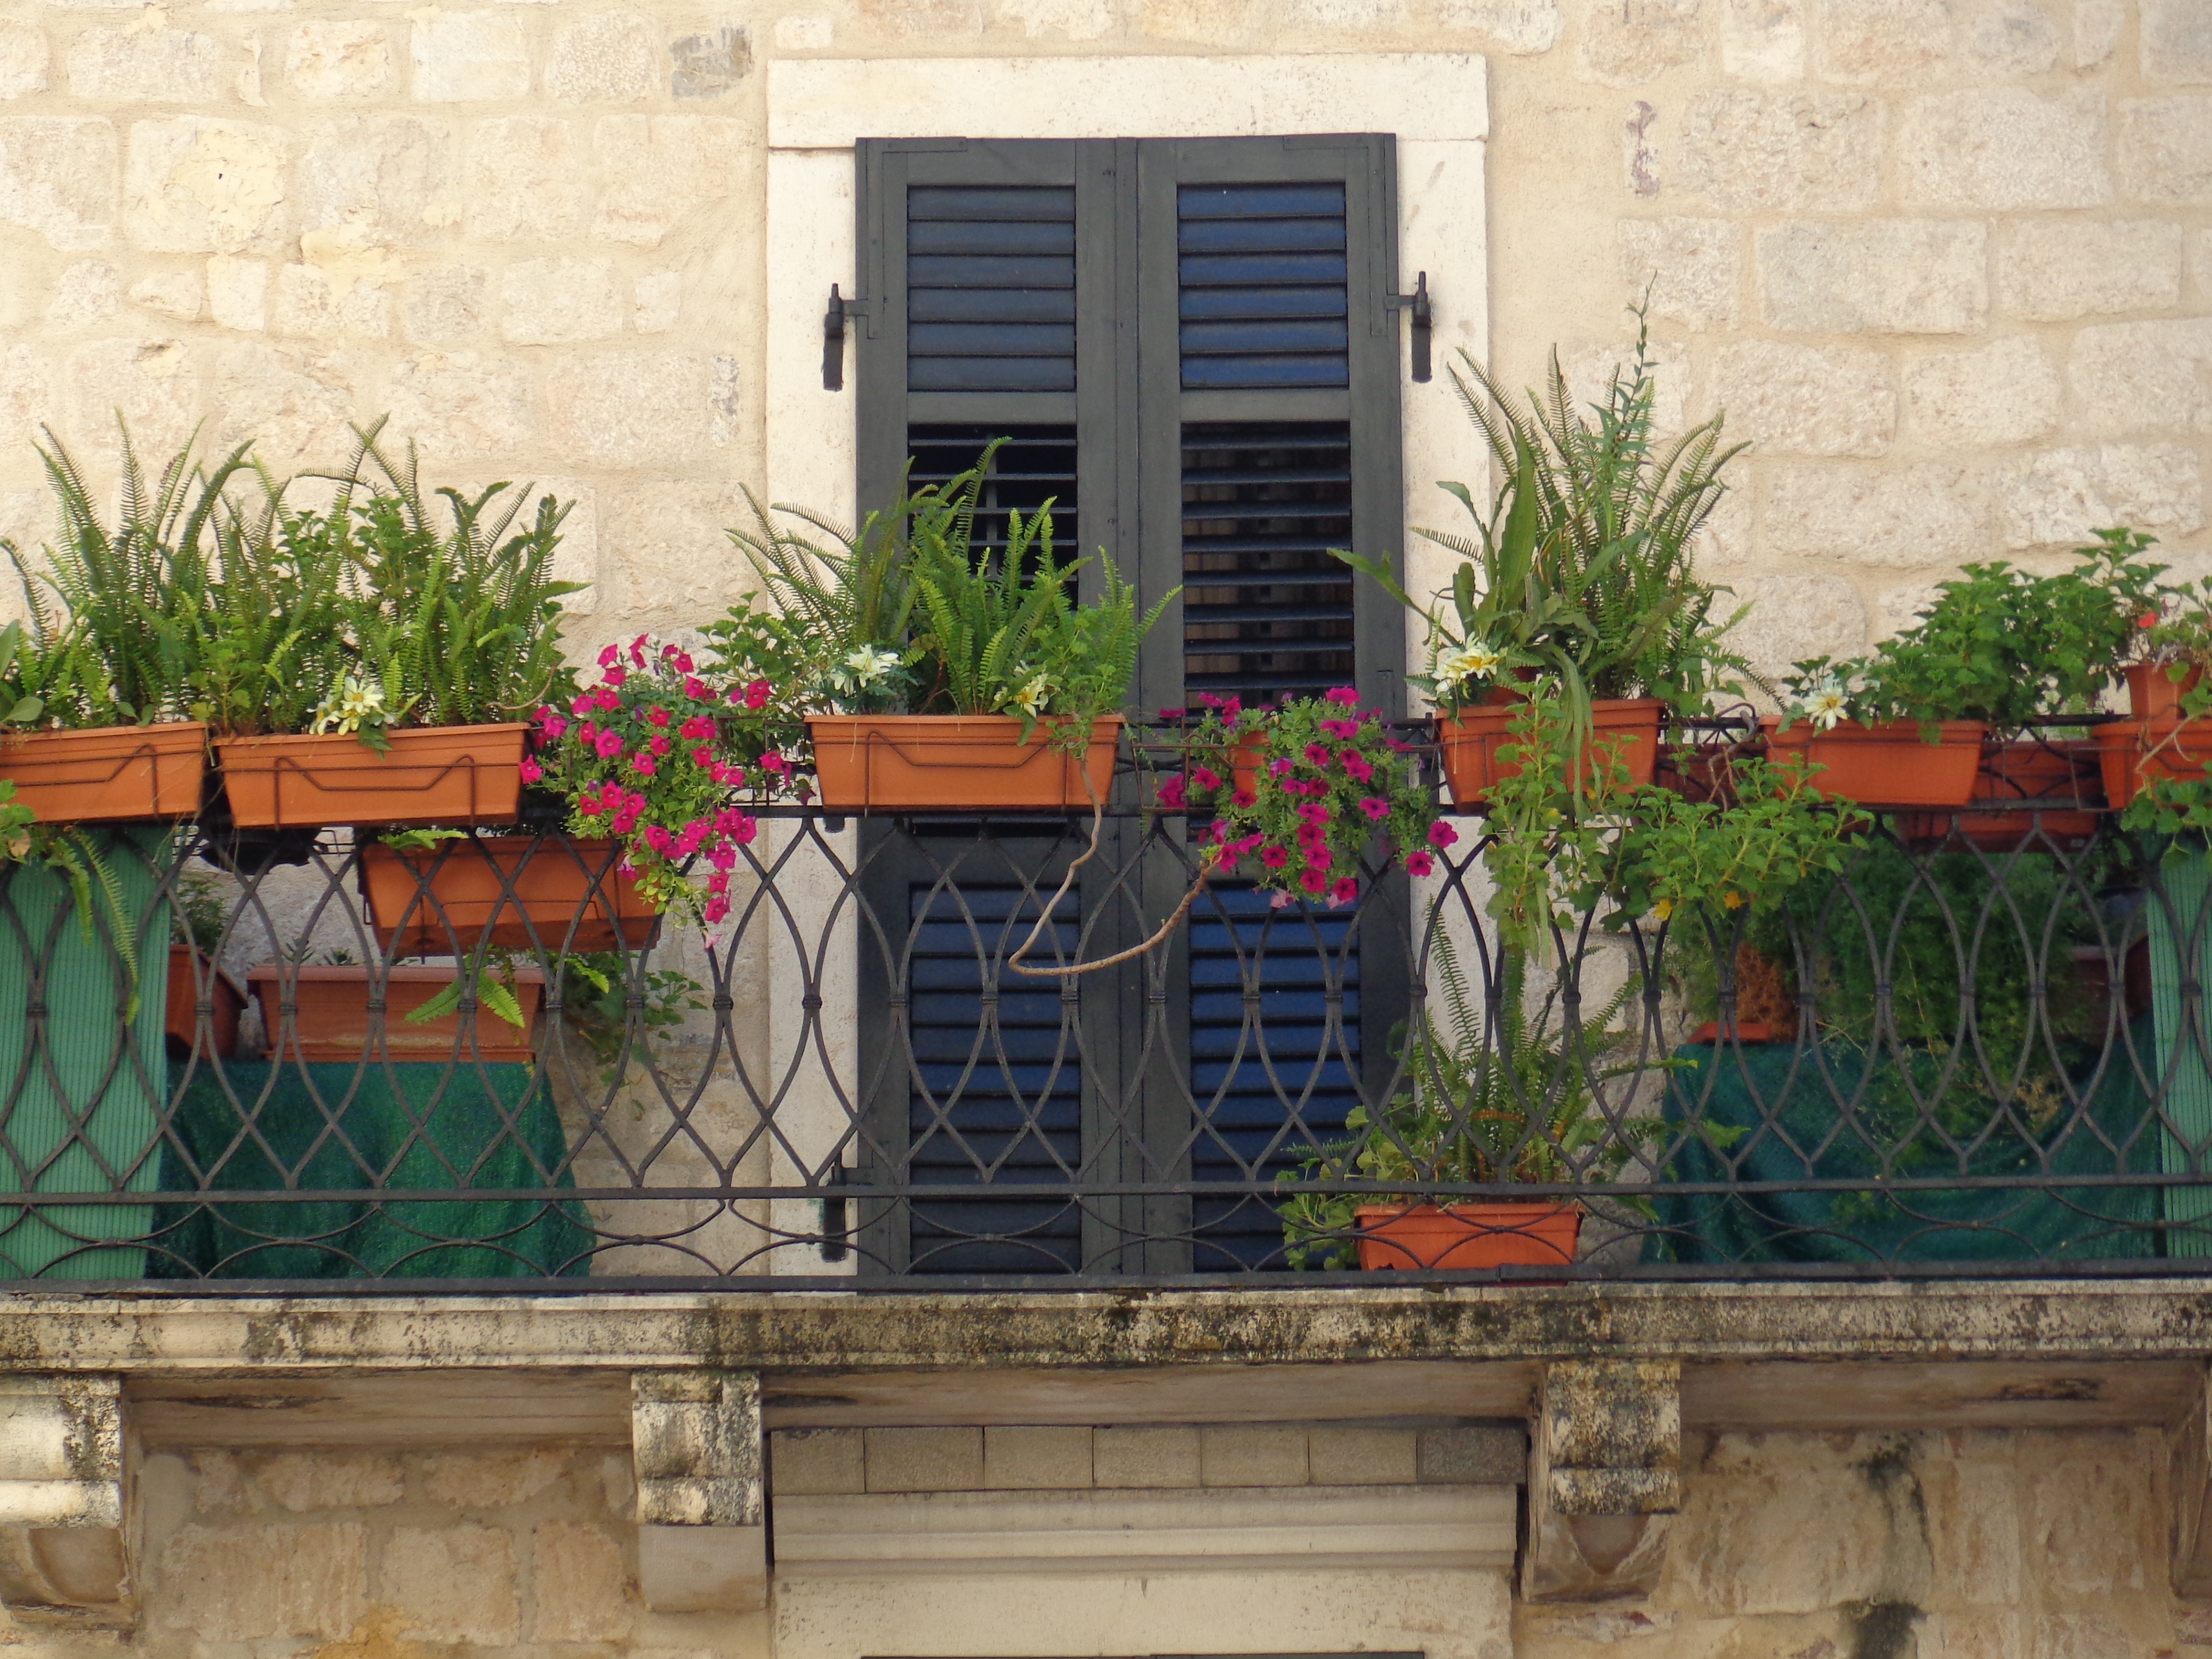
house, flower, window, home, wall, balcony, backyard, facade, garden, terrace, courtyard, yard, stone house, window box, outdoor structure